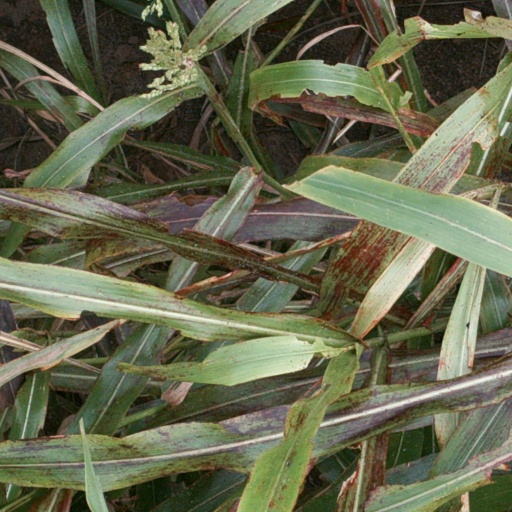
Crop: sorghum